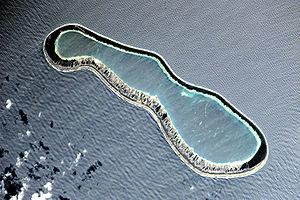
Atoll de Reao, archipel des Tuamotu, Polynésie française, vu de satellite
Reao ou Natūpe est un atoll situé à l'extrémité est de l'archipel des Tuamotu en Polynésie française. Il est administrativement rattaché à la commune de Reao.